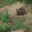
Label: rabbit